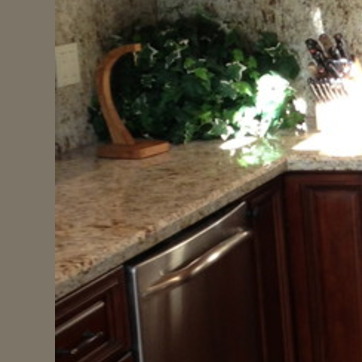
Material: polishedstone